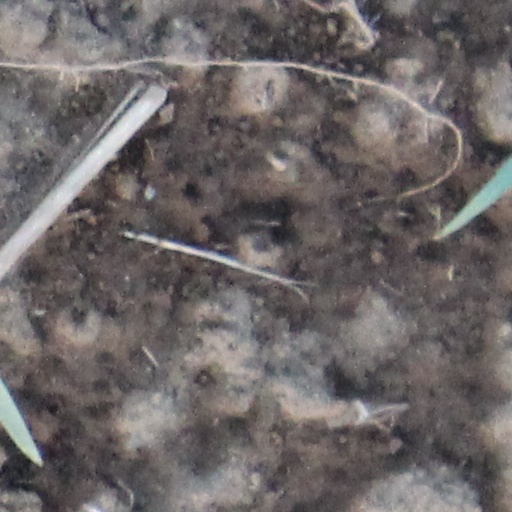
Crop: wheat